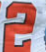
Number: 2